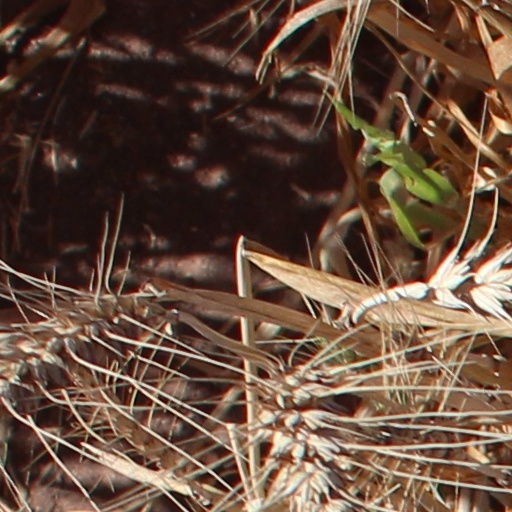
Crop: wheat